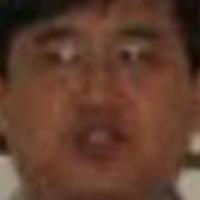
Age group: age 31-40